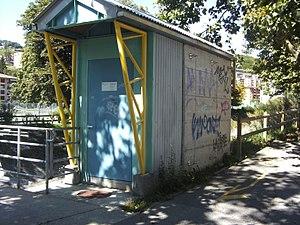
Veveyse (Vevey-Suisse) - Station hydrométrique 2486 de Vevey, Copet.
La Veveyse est une rivière de Suisse, affluent du Rhône et confluant dans le lac Léman à Vevey.